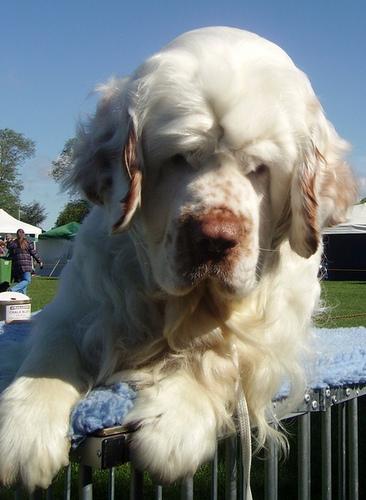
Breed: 235-n000097-clumber